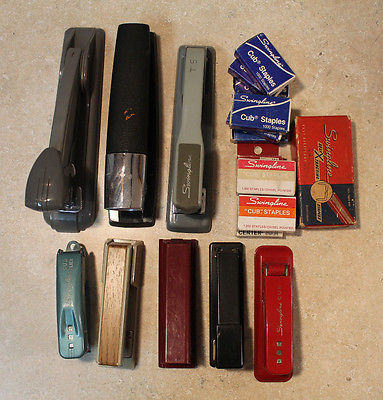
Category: stapler